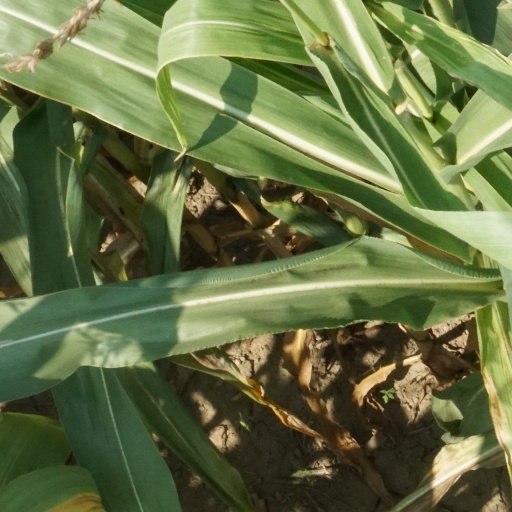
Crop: maize; corn